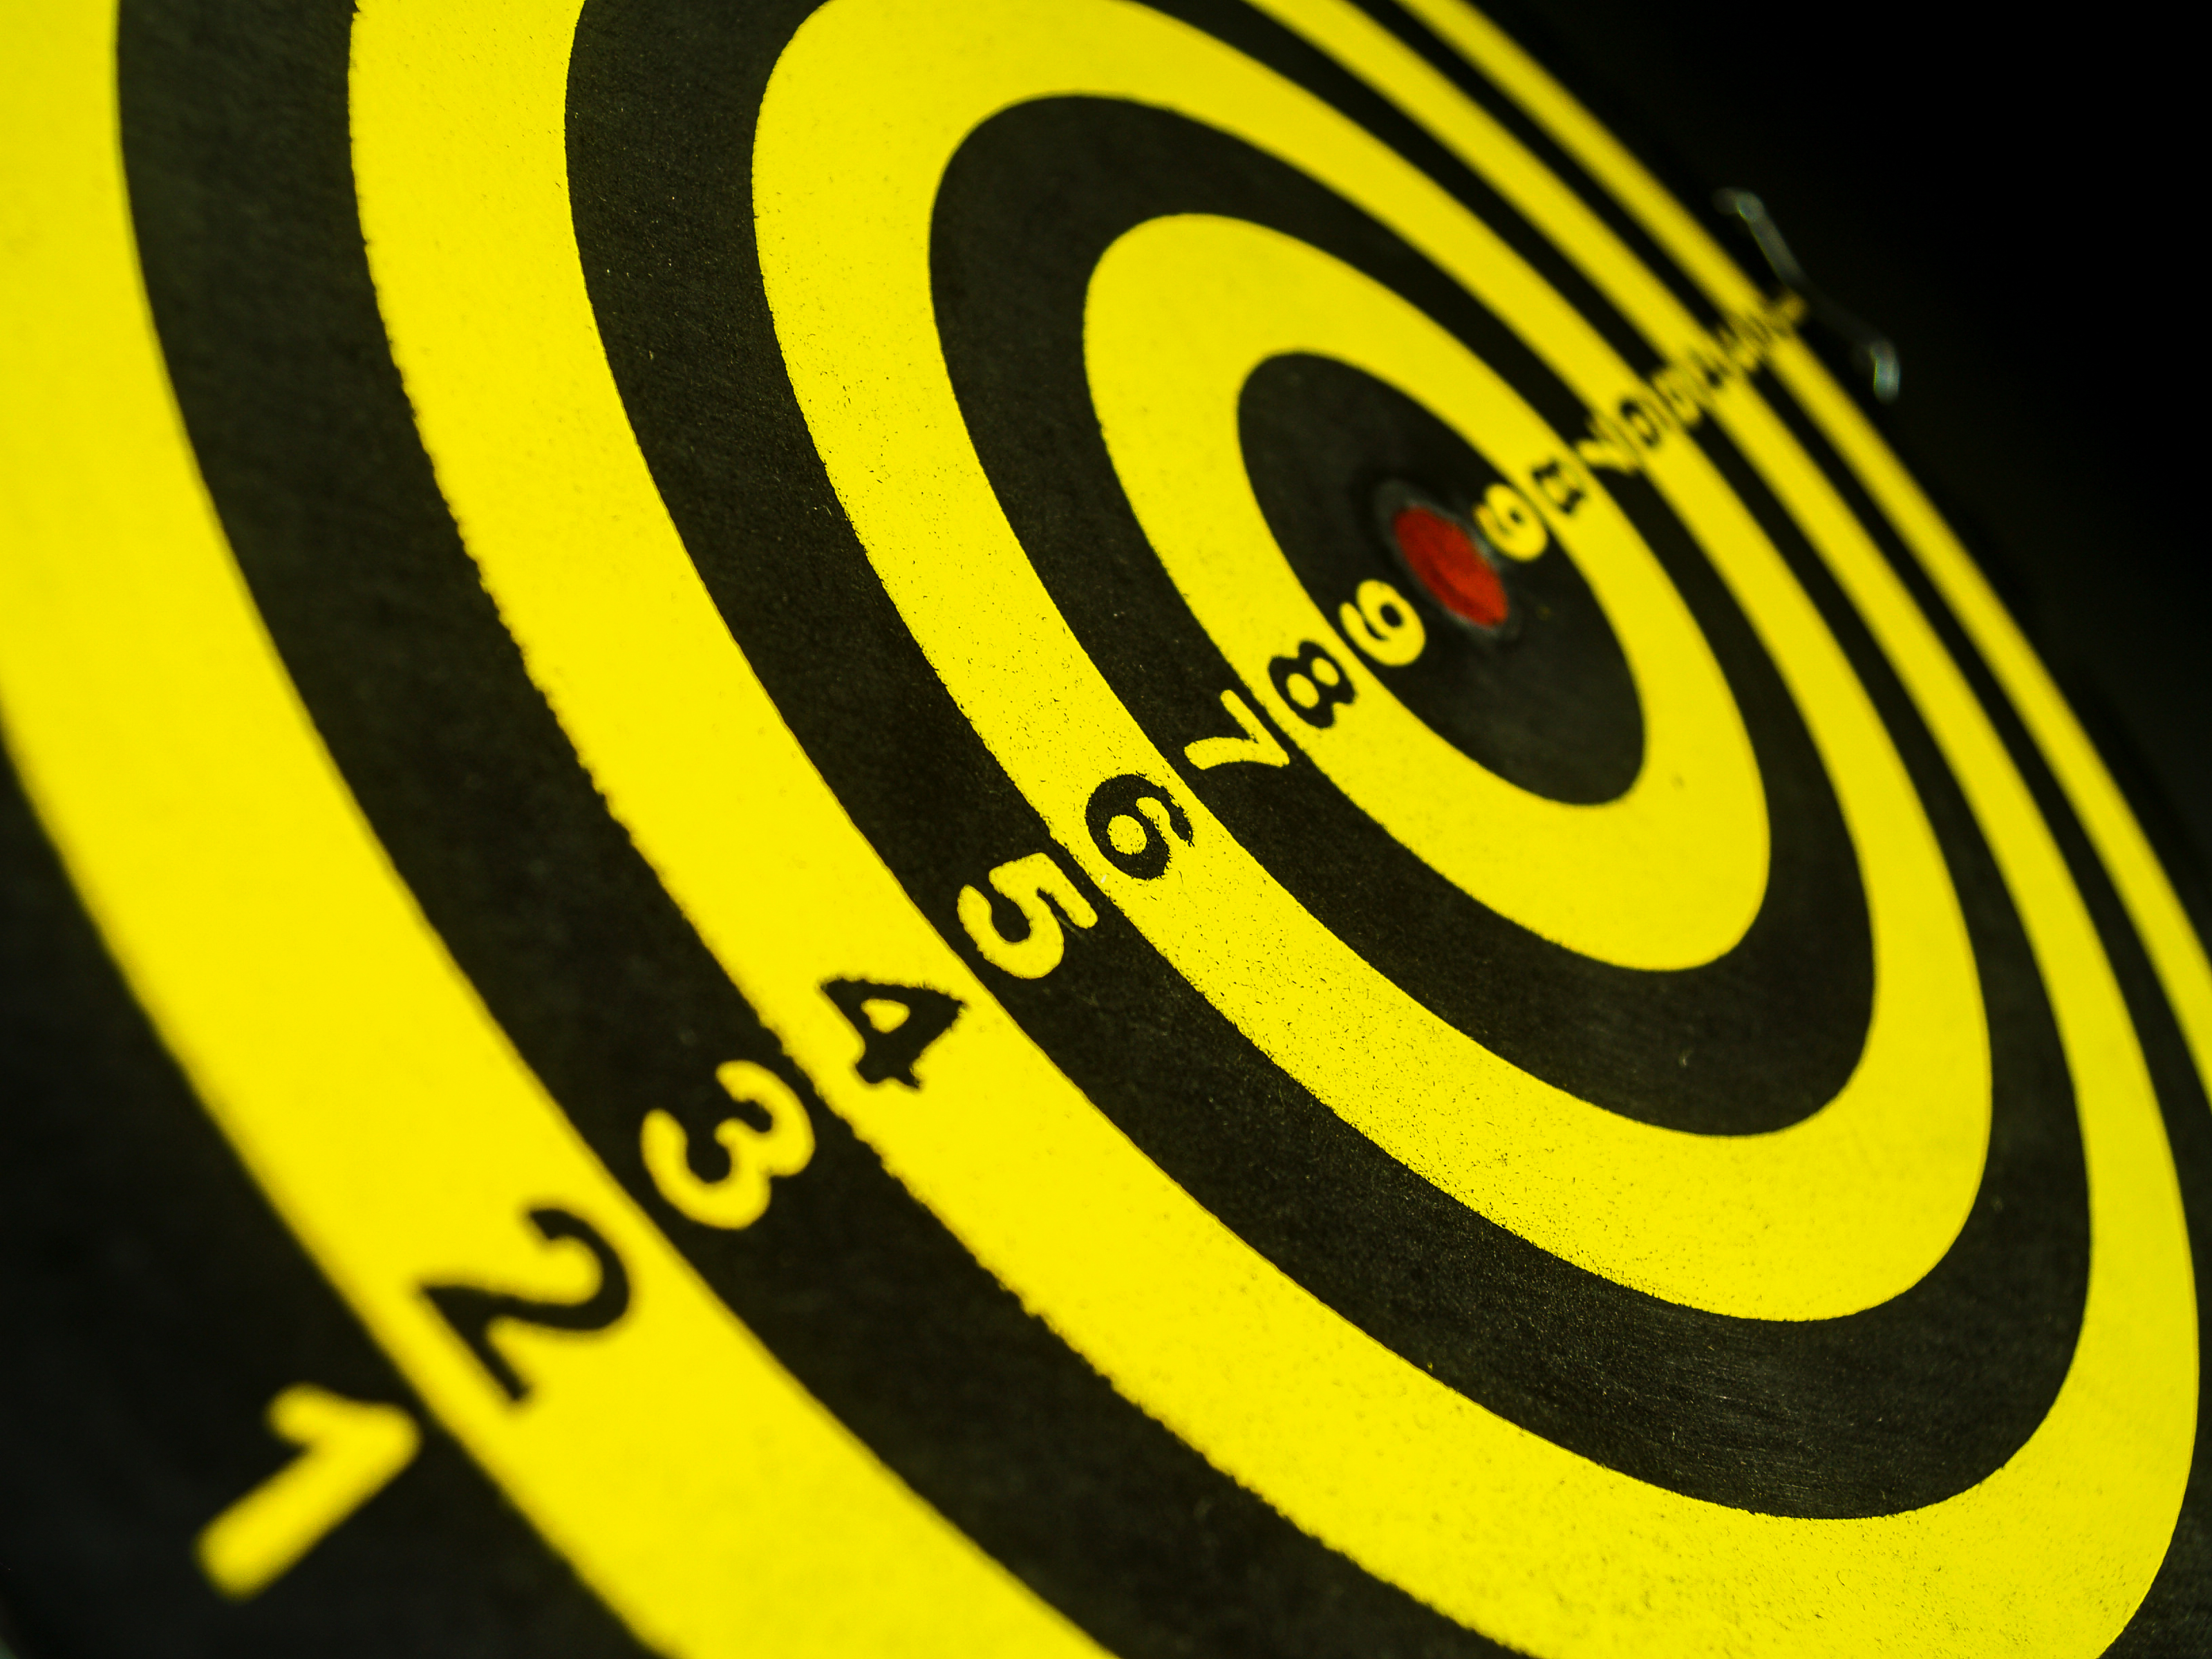
target, dartboard, board, dart, game, center, sport, competition, accuracy, goal, accurate, play, aim, success, score, arrow, skill, circle, leisure, hit, object, background, recreation, entertainment, strategy, shot, concept, hobby, winner, point, yellow, font, line, close up, macro photography, graphics, computer wallpaper, spiral, logo, symbol